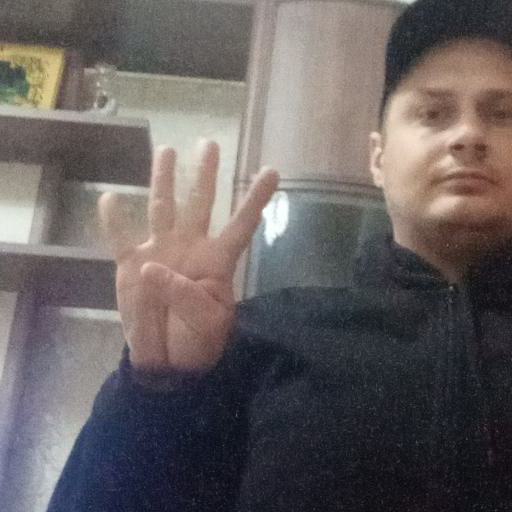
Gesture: four